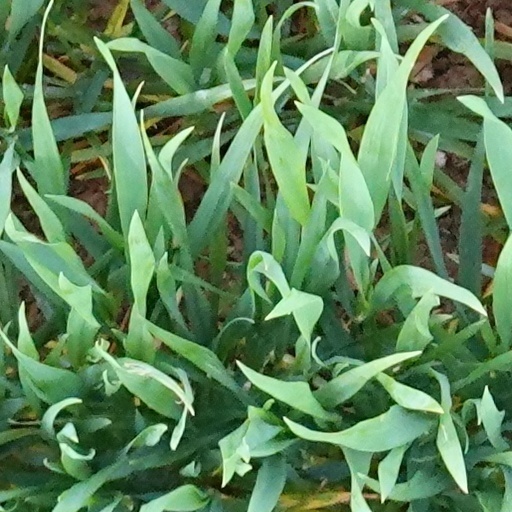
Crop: wheat